Mahmud Hotak

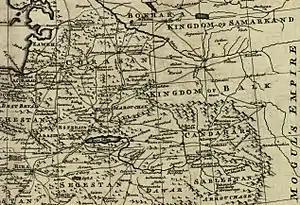
The Abdali Pashtuns inhabited the region of Khorasan while the Ghiljis controlled the Kandahar region ("Candahar") to the southeast.

Mahmud Hotak, ambitious and wishing to expand his territories, began to wage war against the Safavids. His first campaign was in 1720, where he besieged Kerman in the Siege of Kerman. After defeating his neighbor, Sadozai Sultanate of Herat in battle in 1720, he began preparing for a campaign again against the Safavids. In 1722, Mahmud assembled 20,000 men and began advancing on Isfahan. The Persians and Afghans met in the Battle of Gulnabad on 8 March 1722. Despite being outnumbered, and poorly equipped in comparison, the Afghans routed the Persian army, and advanced on Isfahan. The Afghans besieged Isfahan. Mahmud and his army lacked siege equipment, and as a result, the siege of the city lasted for months, not ending until 23 October 1722. It is believed that during the siege, over 80,000 of its inhabitants died. The Safavid Shah of Iran Soltan Hoseyn, accompanied by his courtiers and officers, went to Farahabad, where the Afghans were encamped. Sultan Hoseyn removed his crown and placed it on the turban of Mahmud, officially now reigning as Shah.